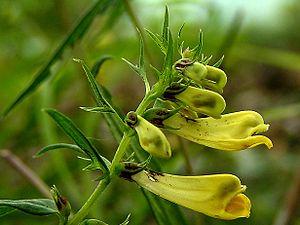
Le Mélampyre des prés, autrefois également appelé Millet des bois, Cochelet, Sarriette jaune est une plante herbacée annuelle de la famille des Orobanchacées qui pousse dans les sous-bois, dans les clairières de mi-ombre, ou dans les taches de lumière au sol dans une forêt localement moins dense.